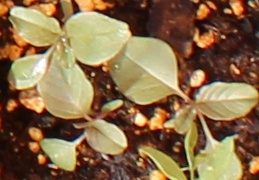
Label: Redroot Pigweed